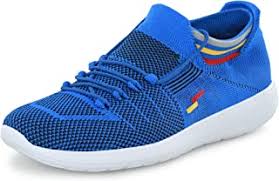
Label: Sneaker